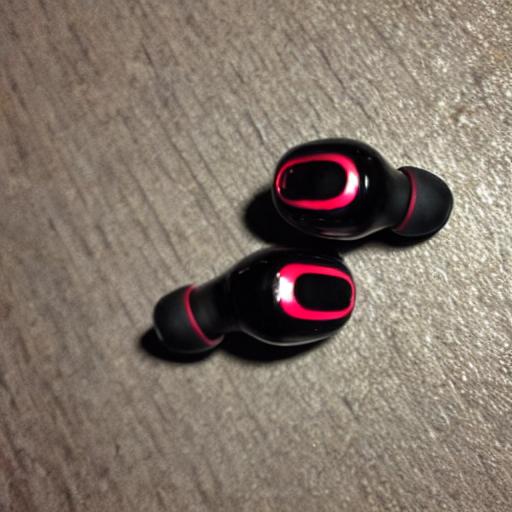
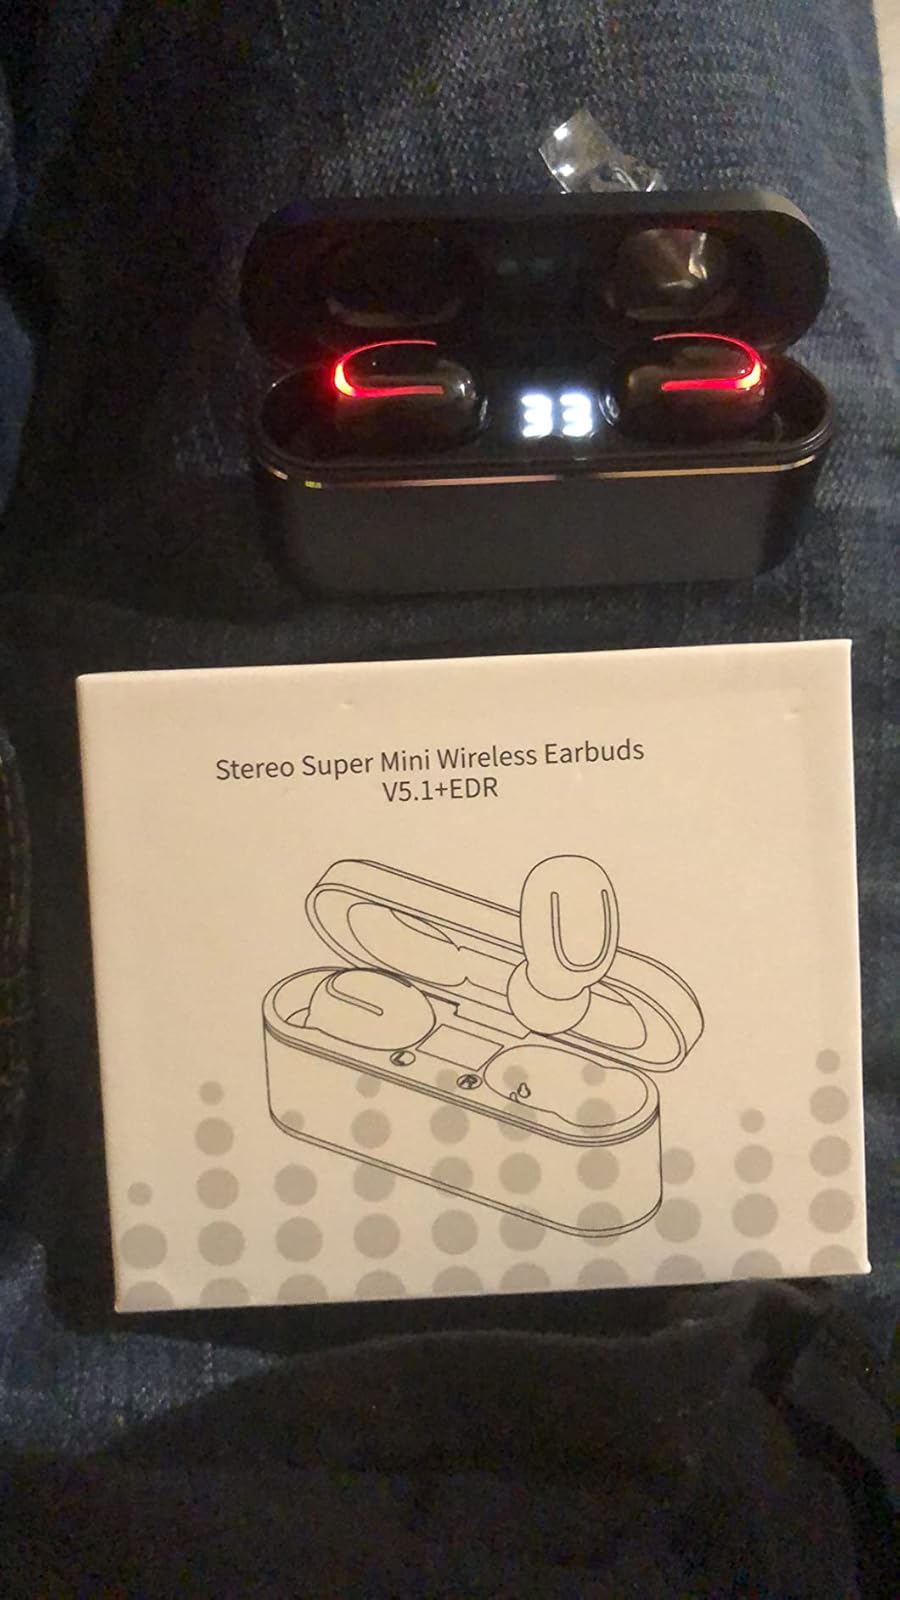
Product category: earbuds
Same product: no